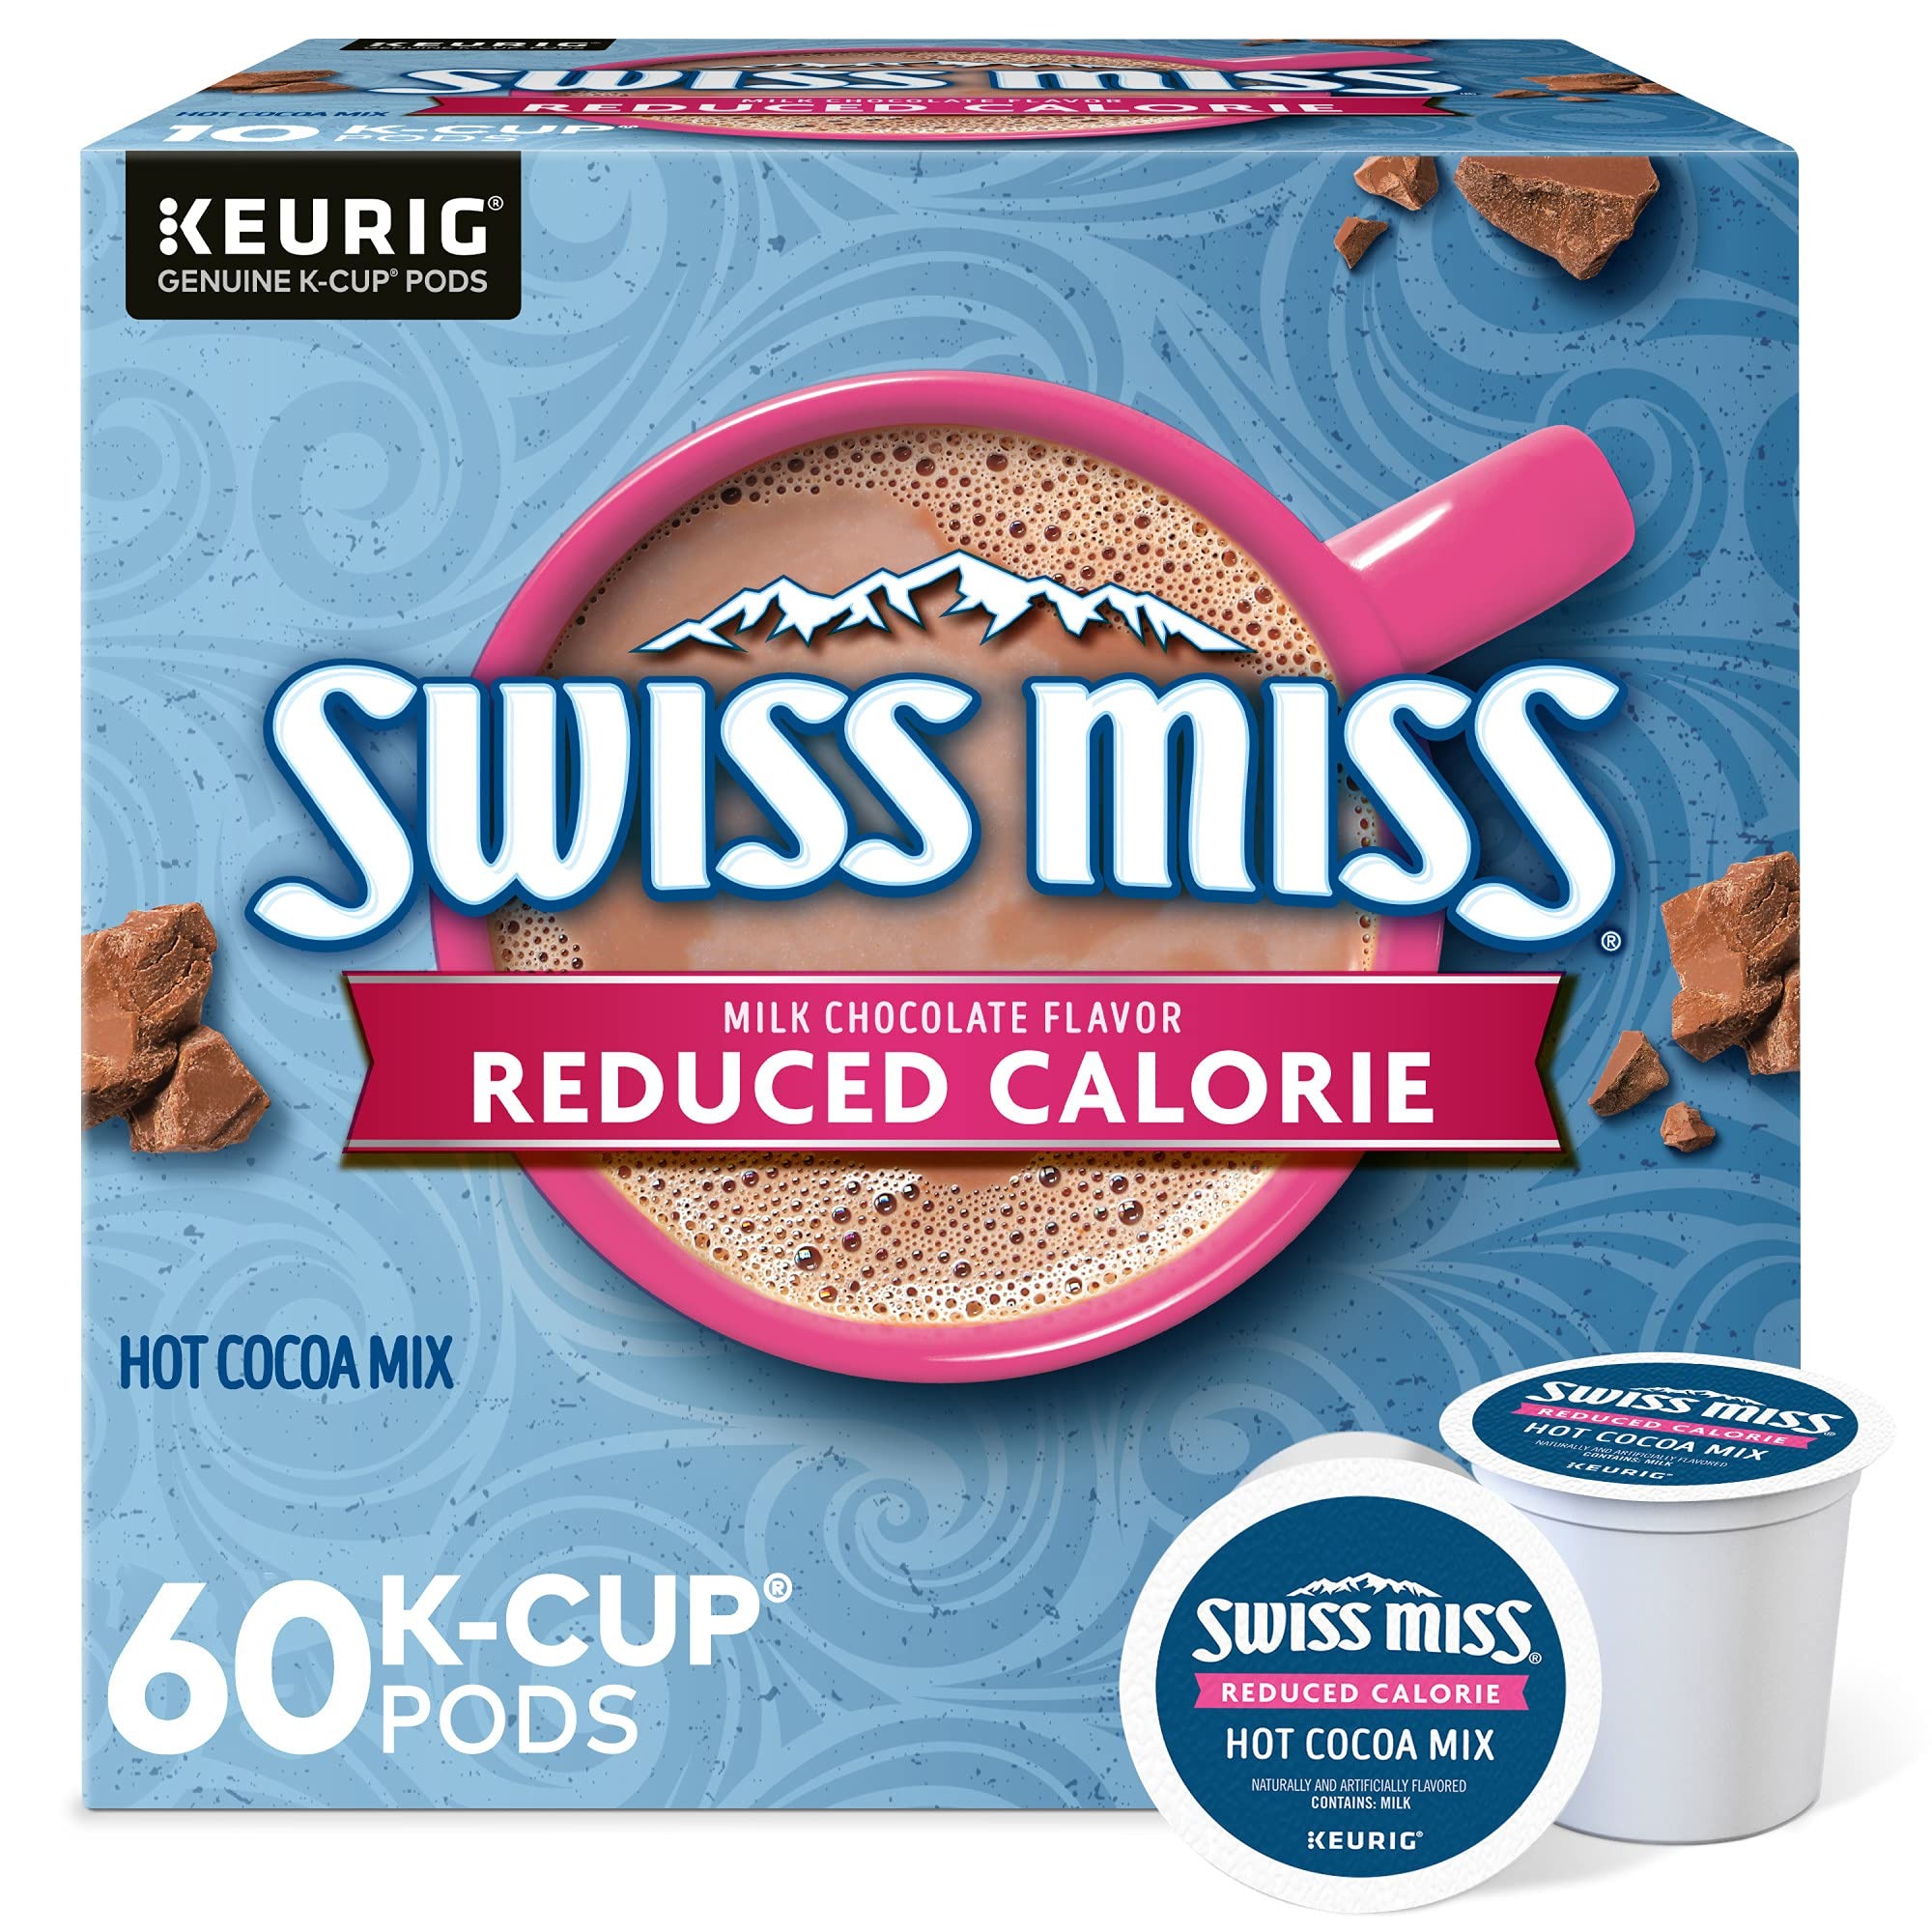
Item Name: Swiss Miss Reduced Calorie Hot Cocoa, 60 Count (6 Packs of 10)
Bullet Point 1: This beverage contains Milk
Bullet Point 2: Taste of real in every wholesome sip
Bullet Point 3: The great taste of Swiss Miss Hot Cocoa with less calories and sugar
Bullet Point 4: Compatible with Keurig K-Cup pod single-serve coffee makers
Bullet Point 5: The original family tradition
Value: 60.0
Unit: Count

Price: 30.9